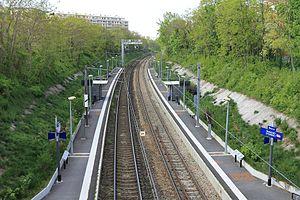
Vue des voies en direction de Reims en gare de Franchet d'Esperey en avril 2011, Champagne-Ardenne, France.
La ligne d'Épernay à Reims est une ligne de chemin de fer française d'une longueur de 30 km établie dans le département de la Marne.
La gare de Franchet d'Esperey est une halte ferroviaire française de la ligne d'Épernay à Reims, située sur le territoire de la commune de Reims, quartier Courlancy et Quartier Croix Rouge, dans le département de la Marne en région Grand Est.